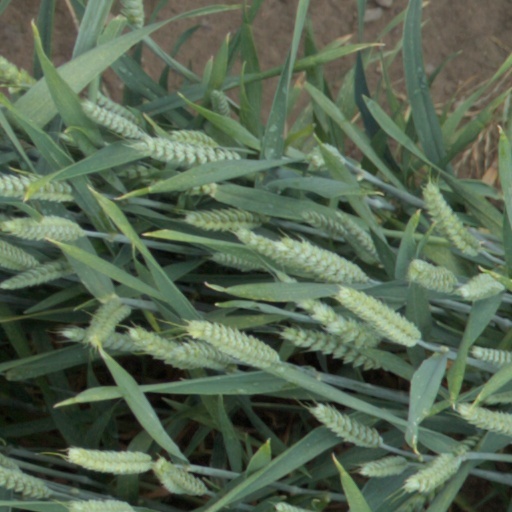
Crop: wheat